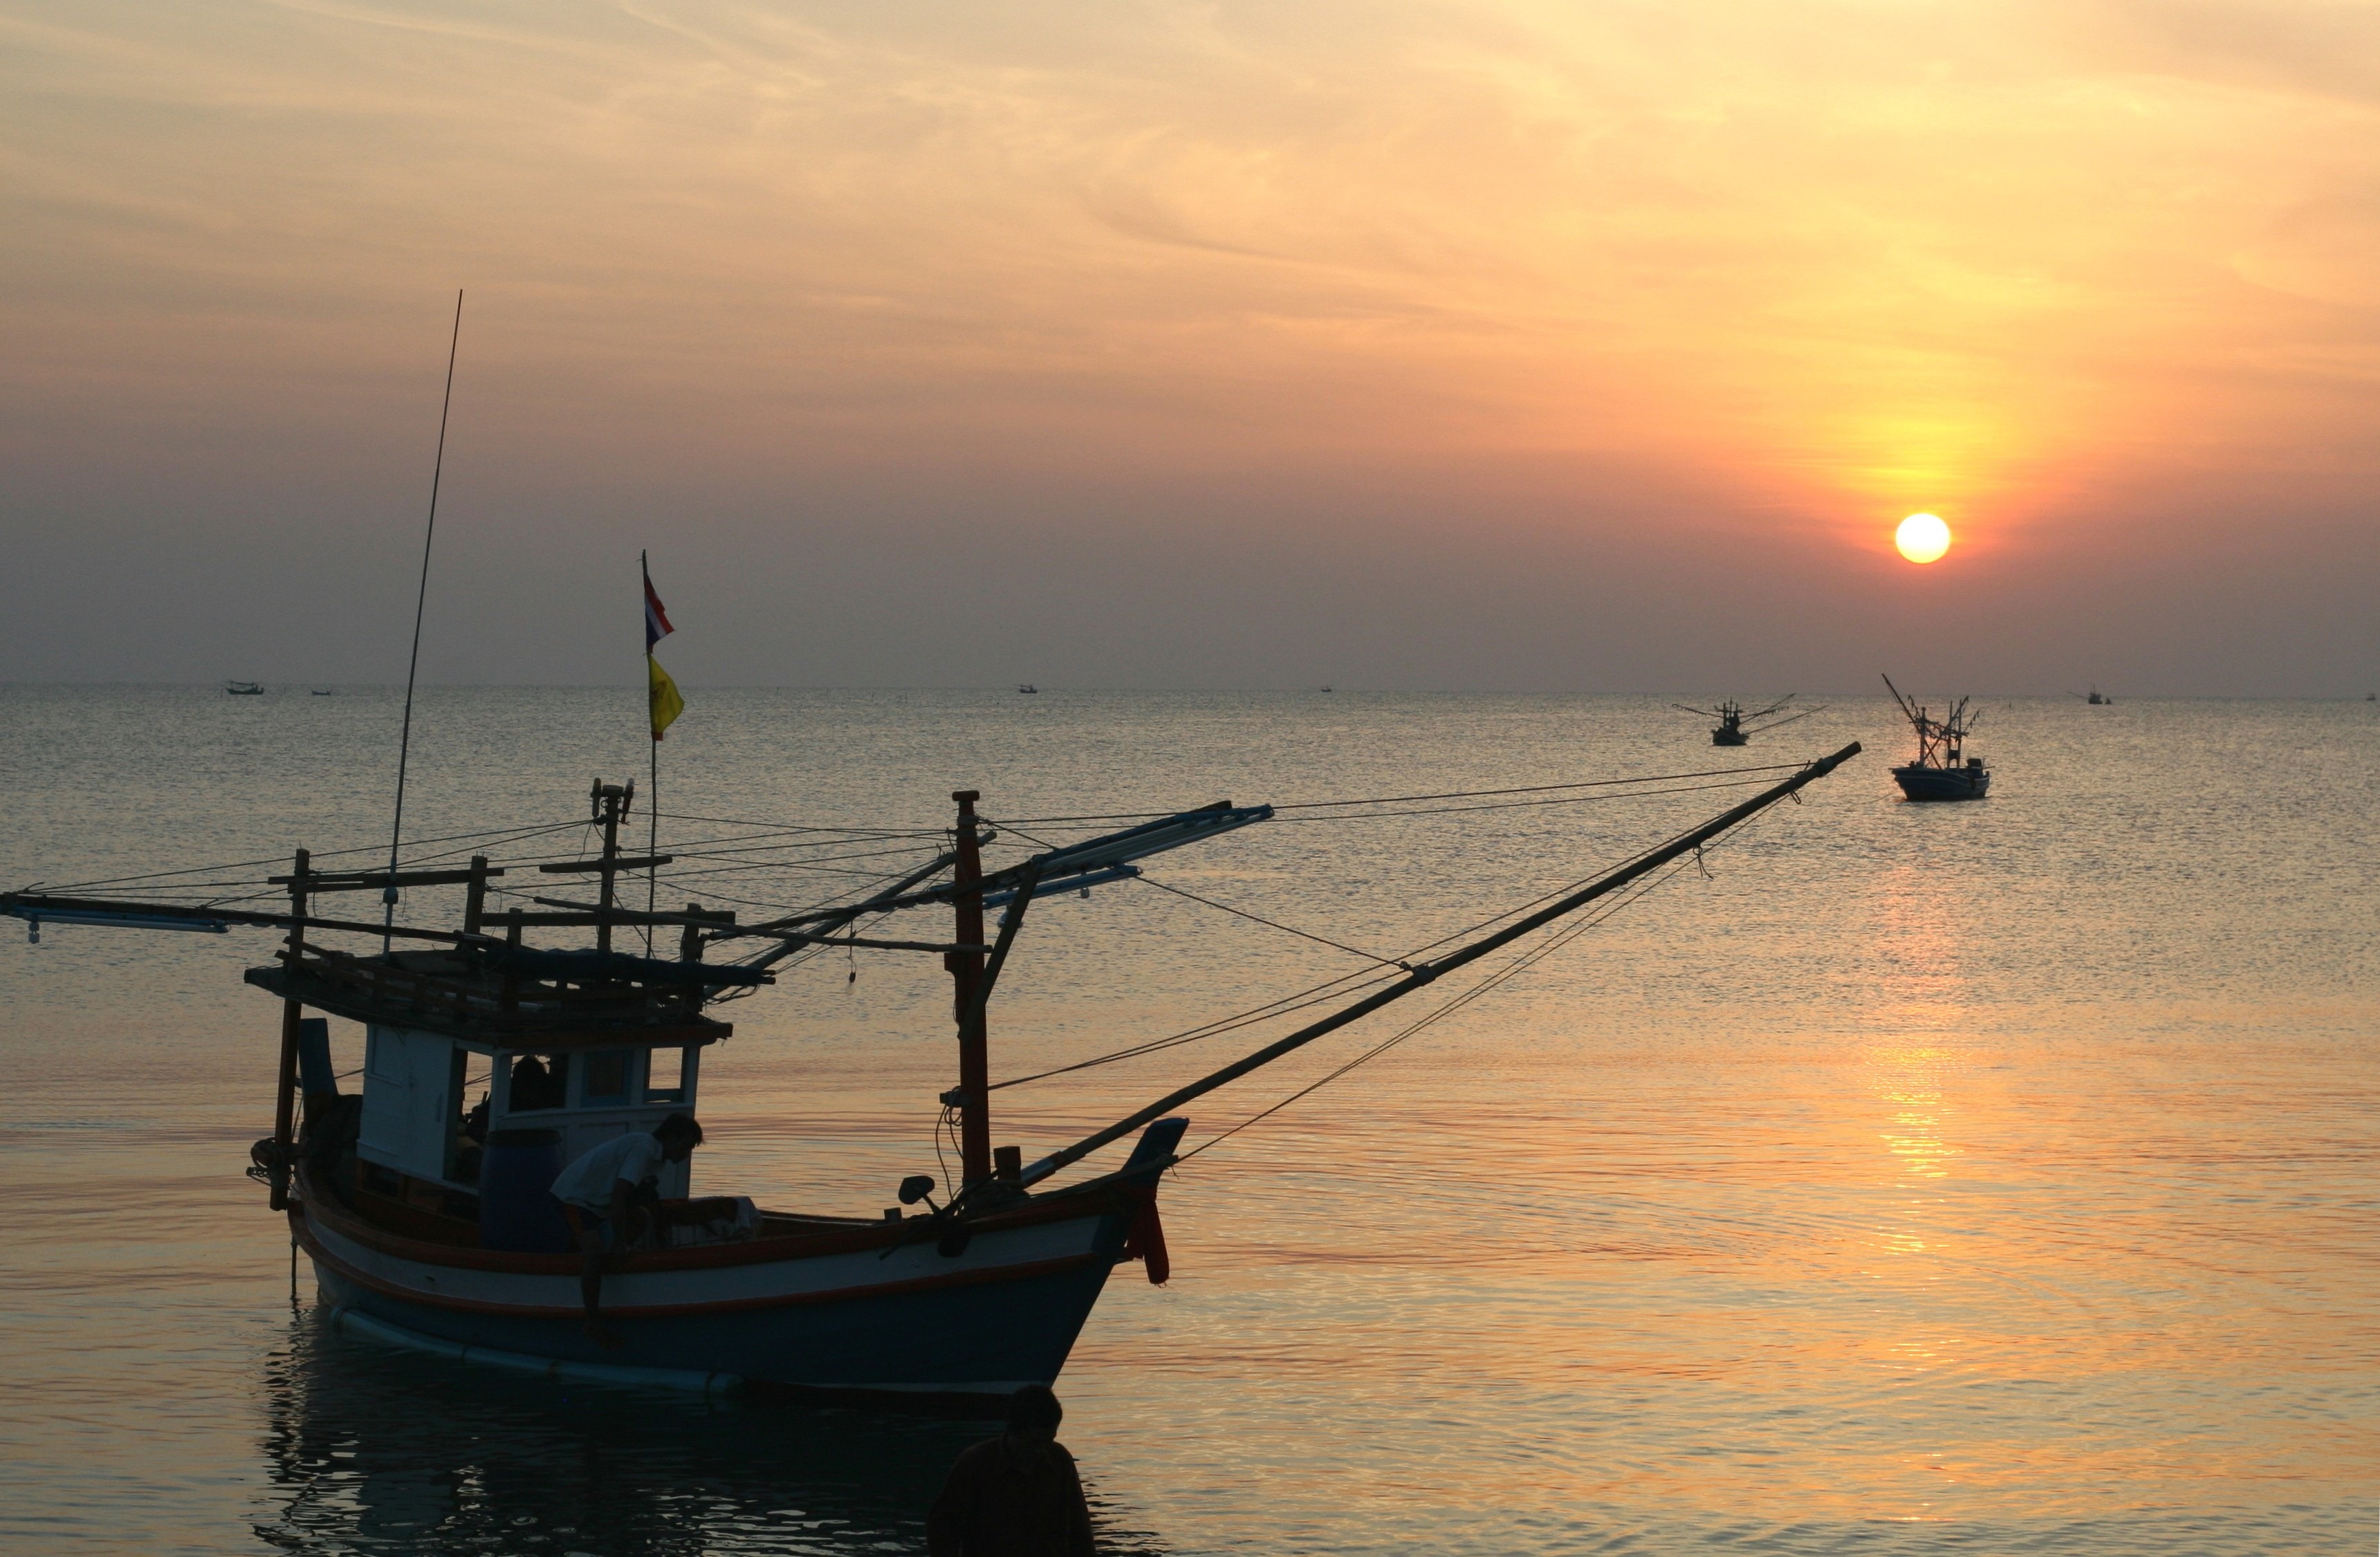
beach, sea, coast, water, ocean, horizon, sunrise, sunset, boat, morning, shore, dawn, pier, dusk, evening, cove, vehicle, fisherman, peaceful, serene, bay, harbor, thailand, fishing boat, fishing vessel